Saung

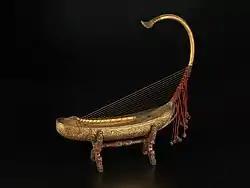
"Saùng-Gauk", 19th century

The saung (Burmese: စောင်း, MLCTS caung; also known as the saung-gauk (စောင်းကောက်): , Burmese harp, Burma harp, or Myanmar harp), is an arched harp used in traditional Burmese music. The "saung" is regarded as a national musical instrument of Burma. The "saung" is unique in that it is a very ancient harp tradition and is said to be the only surviving harp in Asia.